Wicker Park, Chicago

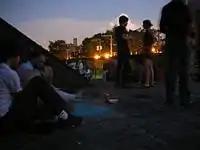
Rooftop art gallery party near El tracks in 2007, Sears Tower visible in background

Efforts by community development groups like Northwest Community Organization (NCO) to stabilize the community through new affordable-housing construction in the 1980s coincided with the arrival of artists attracted by the neighborhood's easy access to the Loop, cheap loft space in the abandoned factories, and distinctly urban feel.